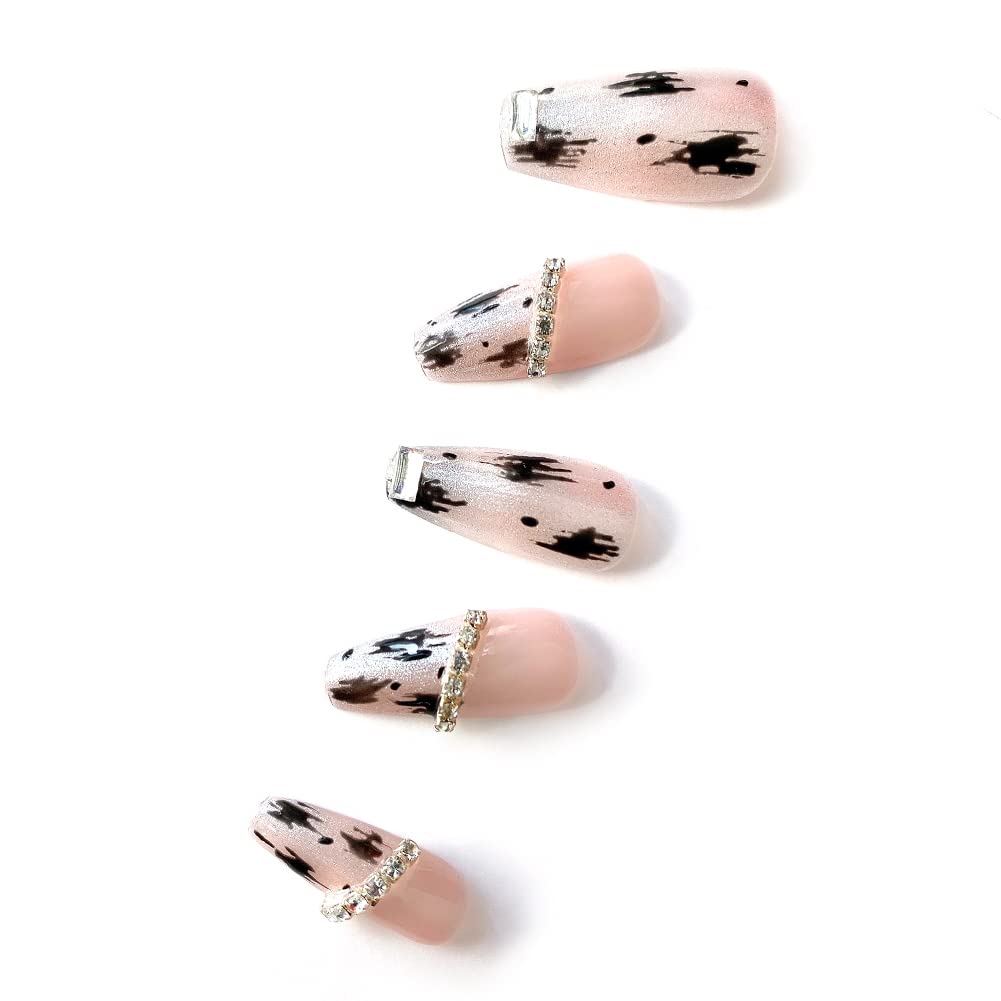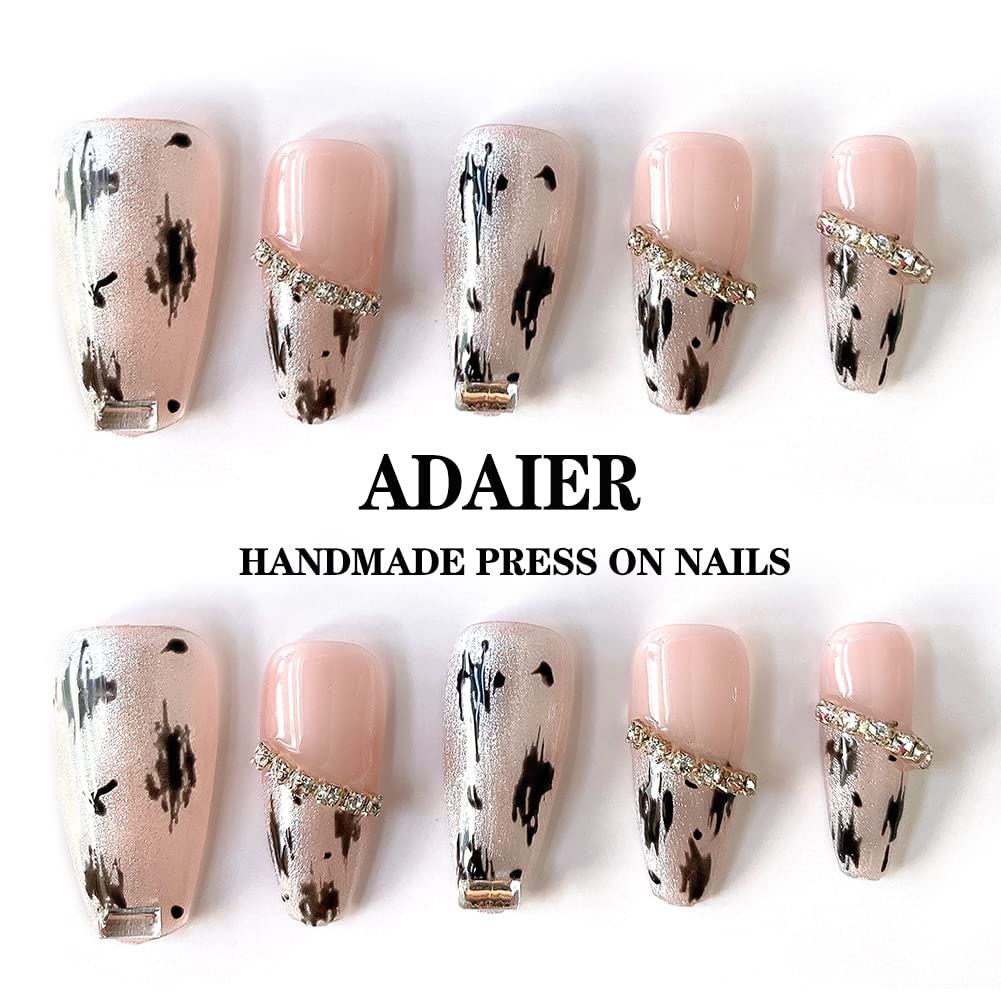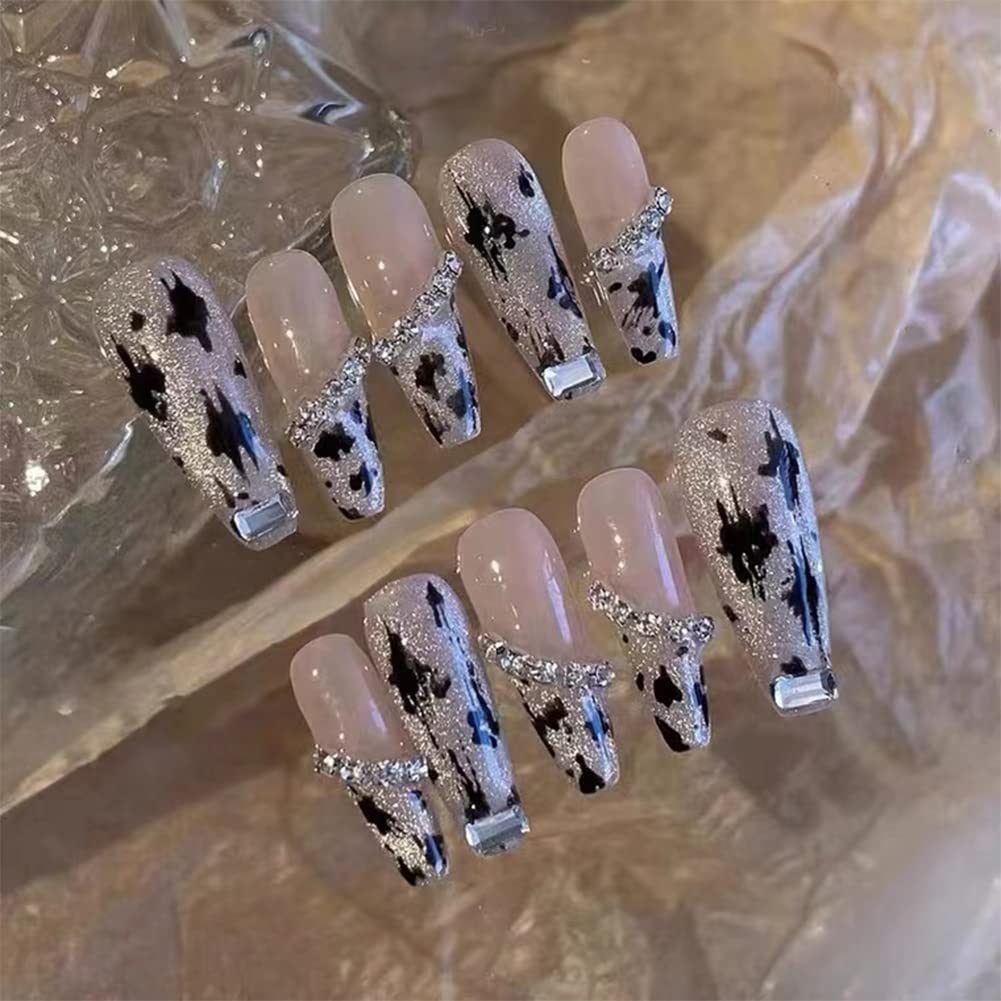
ADAIER Handmade Press On Nails, Pink Soda,French Fake Nails,wedding, party Press on nails,Glossy Long Short Coffin Nails for Handmade , Reusable Opaque Nails in 10 Nail Kit with Glue for Women(SGJ-03) (Leopard print-S)
Category: All Beauty
ADAIER Press On Nails, Pink Soda, French Fake Nails,Glossy Short Coffin Nails Set for Handmade , Reusable Opaque Nails in 10 Nail Kit with Glue for Women
Features: 【Handmade-Real Nail Gel Series】The press on nails of real nail gel are especially exquisite without not done by machine printing, but by the manicurists manually brushing real nail gel one by one.Instead of spend lots time and money at nail salon,super durable and never splitting; Thinner at the cuticle for a seamless look and natural looking fit. | 【One Minute Nail Art】- Get your nail art done 1 minute, firstly clean your fingers, pick the right size and apply glue on nails, press on nails 10 seconds! And avoid water within the first hour of wearing.In simple steps you can have luxury nail salon manicure by yourself. | 【Package】 10 Pcs False Nails, 2 durability of jelly glue, 2 Wood and 2 Nail File. | 【Perfect Gift】You could achieve a salon looking gel nail polish manicure in minutes. Artificial nails are suitable for special occasions like Thanksgiving Day,Christmas,party,birthday,wedding,dating.Wonderful gift for your wife, girlfriend, mother or sisters. | 【Branding Commitment】We conduct strict quality inspection on our products and offer return or refund if there are damaged or quality problem. Any questions will be answered within 12hours.